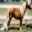
Label: horse